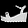
Label: Sandal